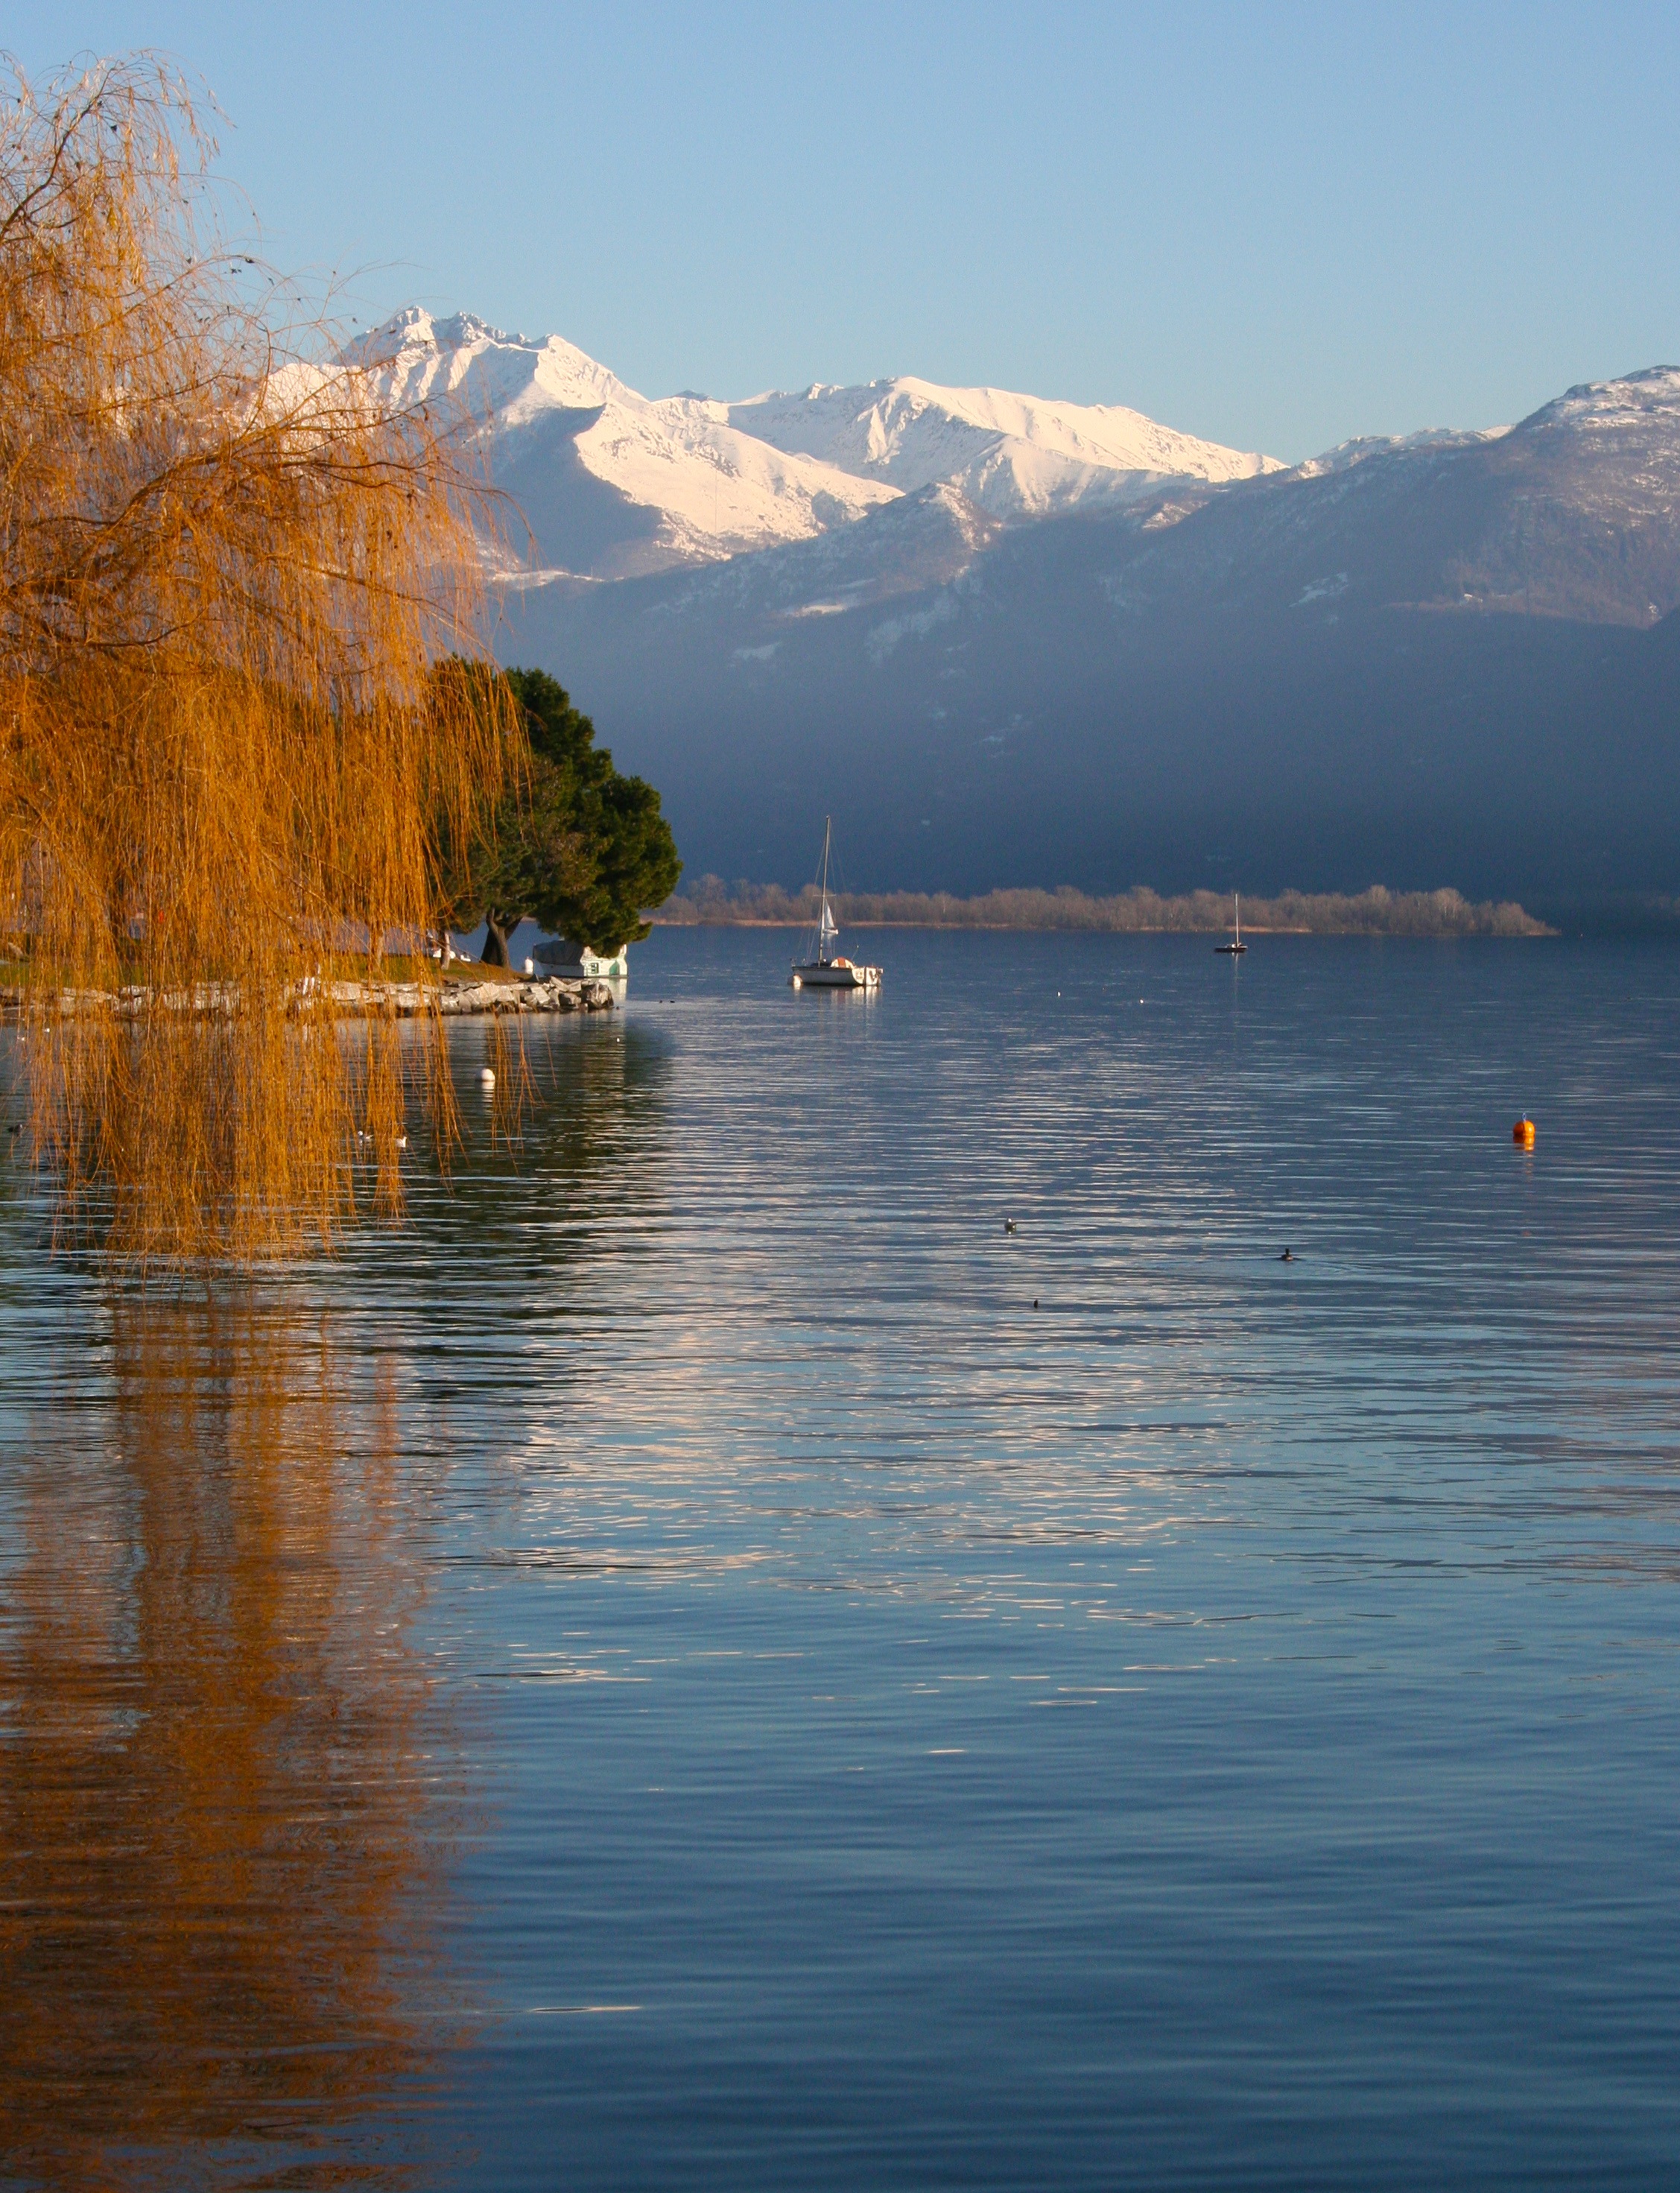
sea, water, mountain, snow, winter, sky, boat, lake, river, reflection, vehicle, blue, reservoir, body of water, boating, mountains, sail, mirrors, switzerland, sol, quiet, loch, lugano